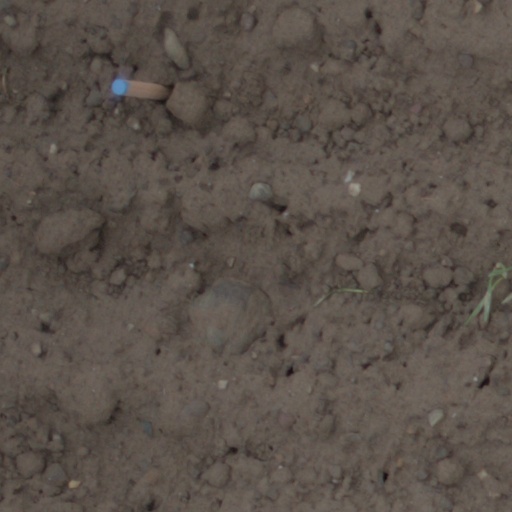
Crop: wheat